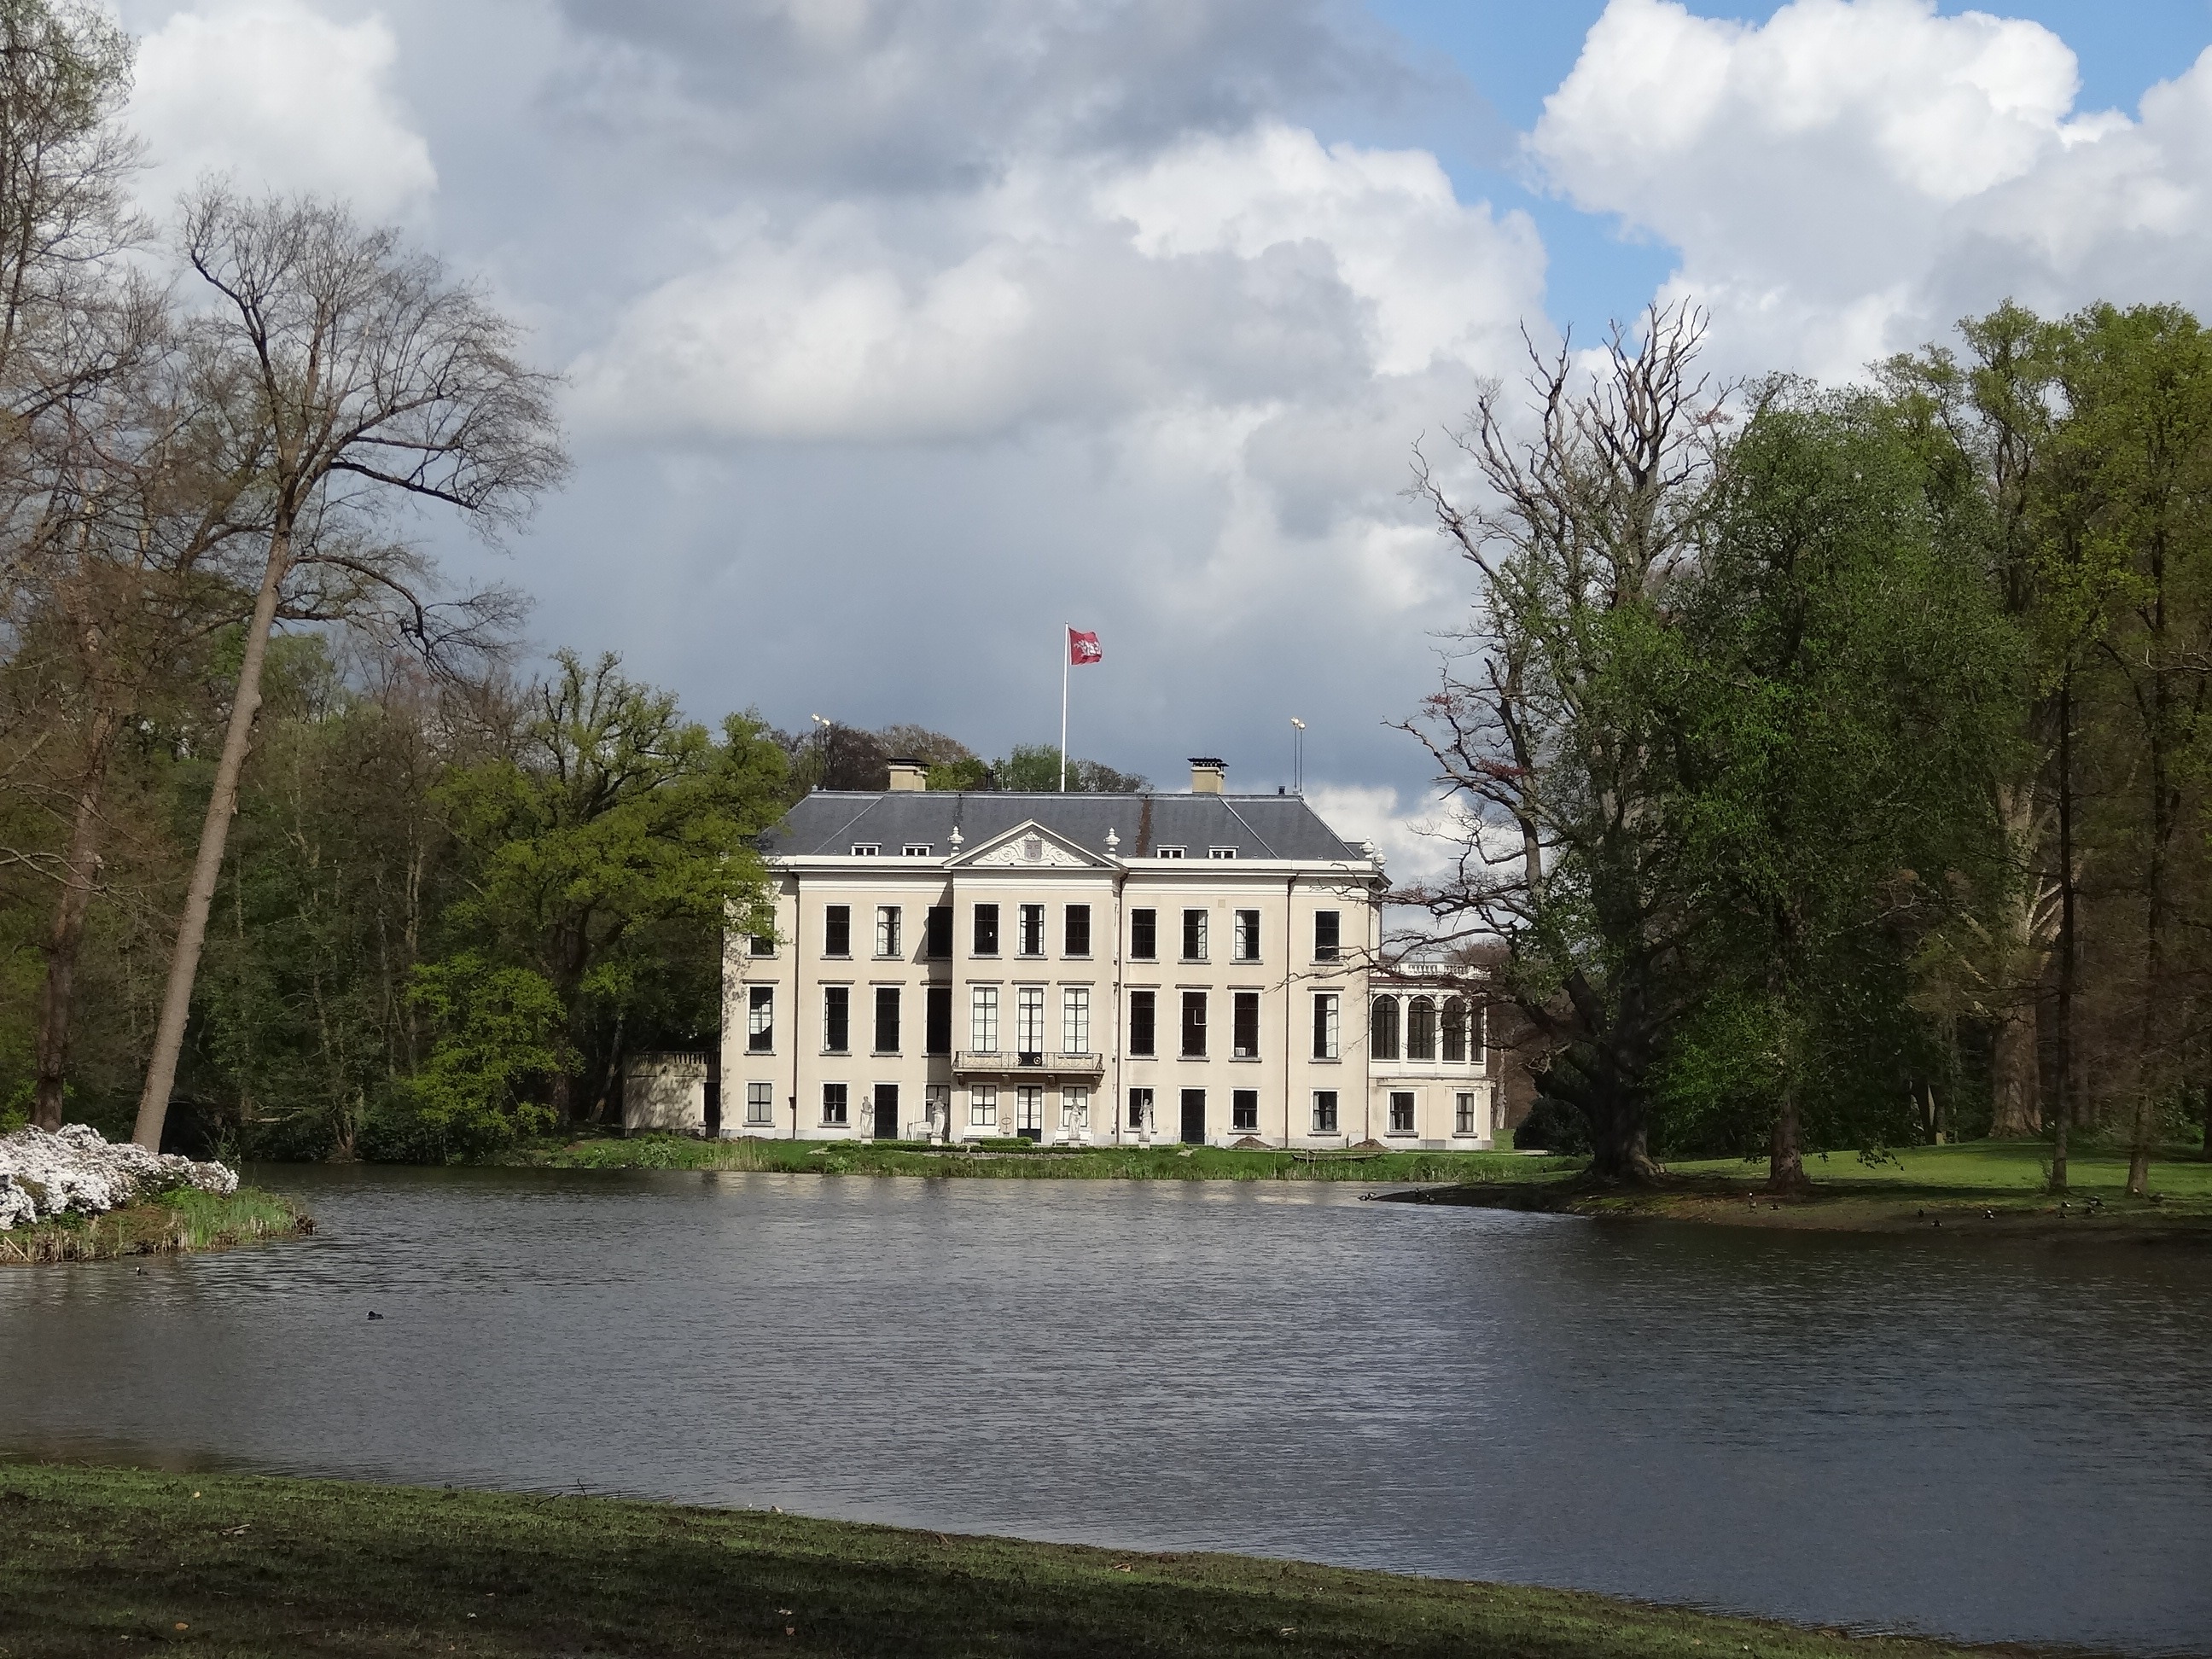
landscape, water, nature, architecture, house, lake, building, chateau, home, river, canal, pond, reflection, castle, reservoir, waterway, body of water, clouds, homes, estate, more, rural area, outdoor place